Juan Sebastián Elcano

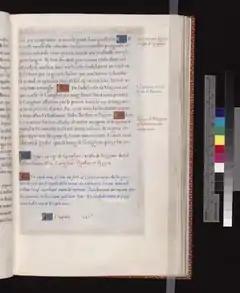
A page from Pigafetta's book, in French. The only surviving copy of the book seems to be a translation to Italian from the French translation.

The humanist Maximilianus Transylvanus was present at the royal court, listening to Elcano. From what he heard he wrote his own chronicle of the voyage, in the form of a letter, which he sent to his patron, Matteo Lang von Wellenburg. The book was printed in Cologne in January 1523 and in November of that year another printing was made in Rome by Gian Matteo Giberti, assistant to Pope Clement VII. Giovanni Battista Ramusio years later assembled a collection of travels and introduced the text of Transylvanus. The text was written in Latin, for political purposes and according to the tastes of Chancellor Gattinara. It is possible that this text by Transylvanus is a compilation of collected testimonies: the account of Magellan's part of the voyage is very different from that of Elcano's part, as if they had two different authors. Another chronicler of the time who read these two texts, Fernandez de Oviedo, alluded to the parity between the texts of Elcano and Transylvanus: "It is almost him", he wrote.